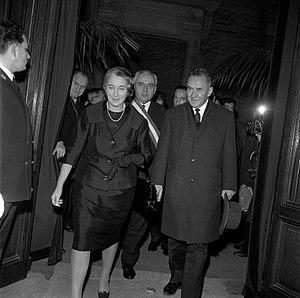
Pas de lieu. Le 5 Novembre 1966. Vue d'Alexis Kossyguine, président du conseil des ministres de l'Union des républiques socialistes soviétiques (URSS) avec sa femme à Toulouse.
Alexis Nikolaïevitch Kossyguine, né le 21 février 1904 à Saint-Pétersbourg et mort le 18 décembre 1980 à Moscou, est un homme politique soviétique. Il exerça les fonctions de président du conseil des ministres de l'Union soviétique de 1964 à 1980.